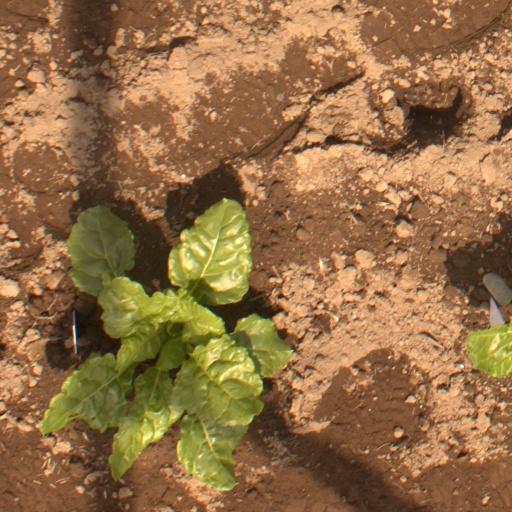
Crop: sugar beet